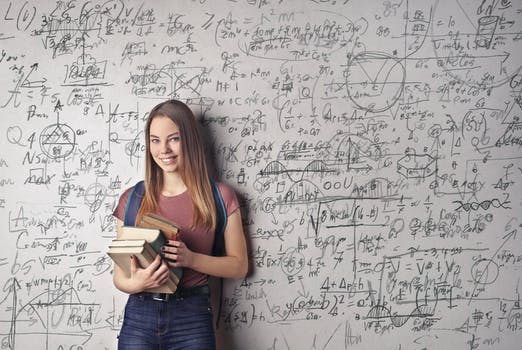
Label: No Watermark